Hiyy Rohvaanulaa

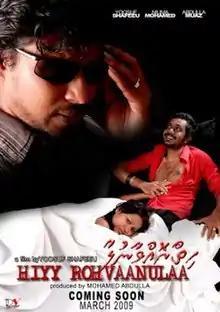
Official film poster

Hiyy Rohvaanulaa is a 2009 Maldivian drama film written and directed by Yoosuf Shafeeu. Produced by Mohamed Abdulla under Dhekedheke Ves Productions, the film stars Shafeeu, Niuma Mohamed, Abdulla Muaz and Nadhiya Hassan in pivotal roles.